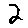
Label: 2